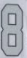
Number: 8